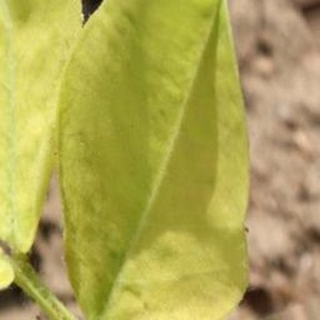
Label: groundnut_nutrition_deficiency